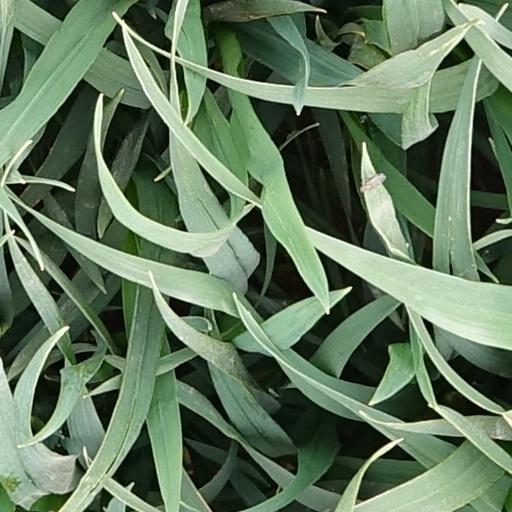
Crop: wheat